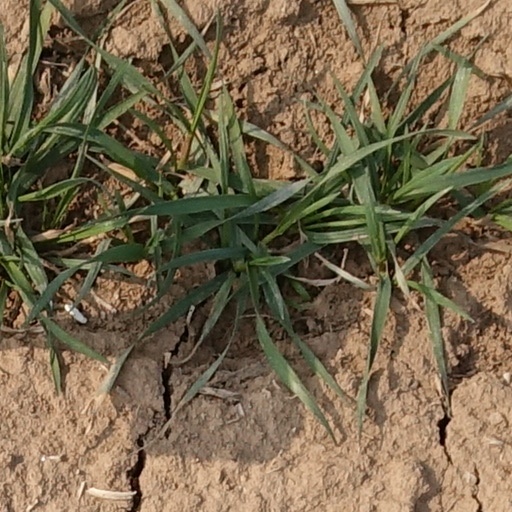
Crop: wheat